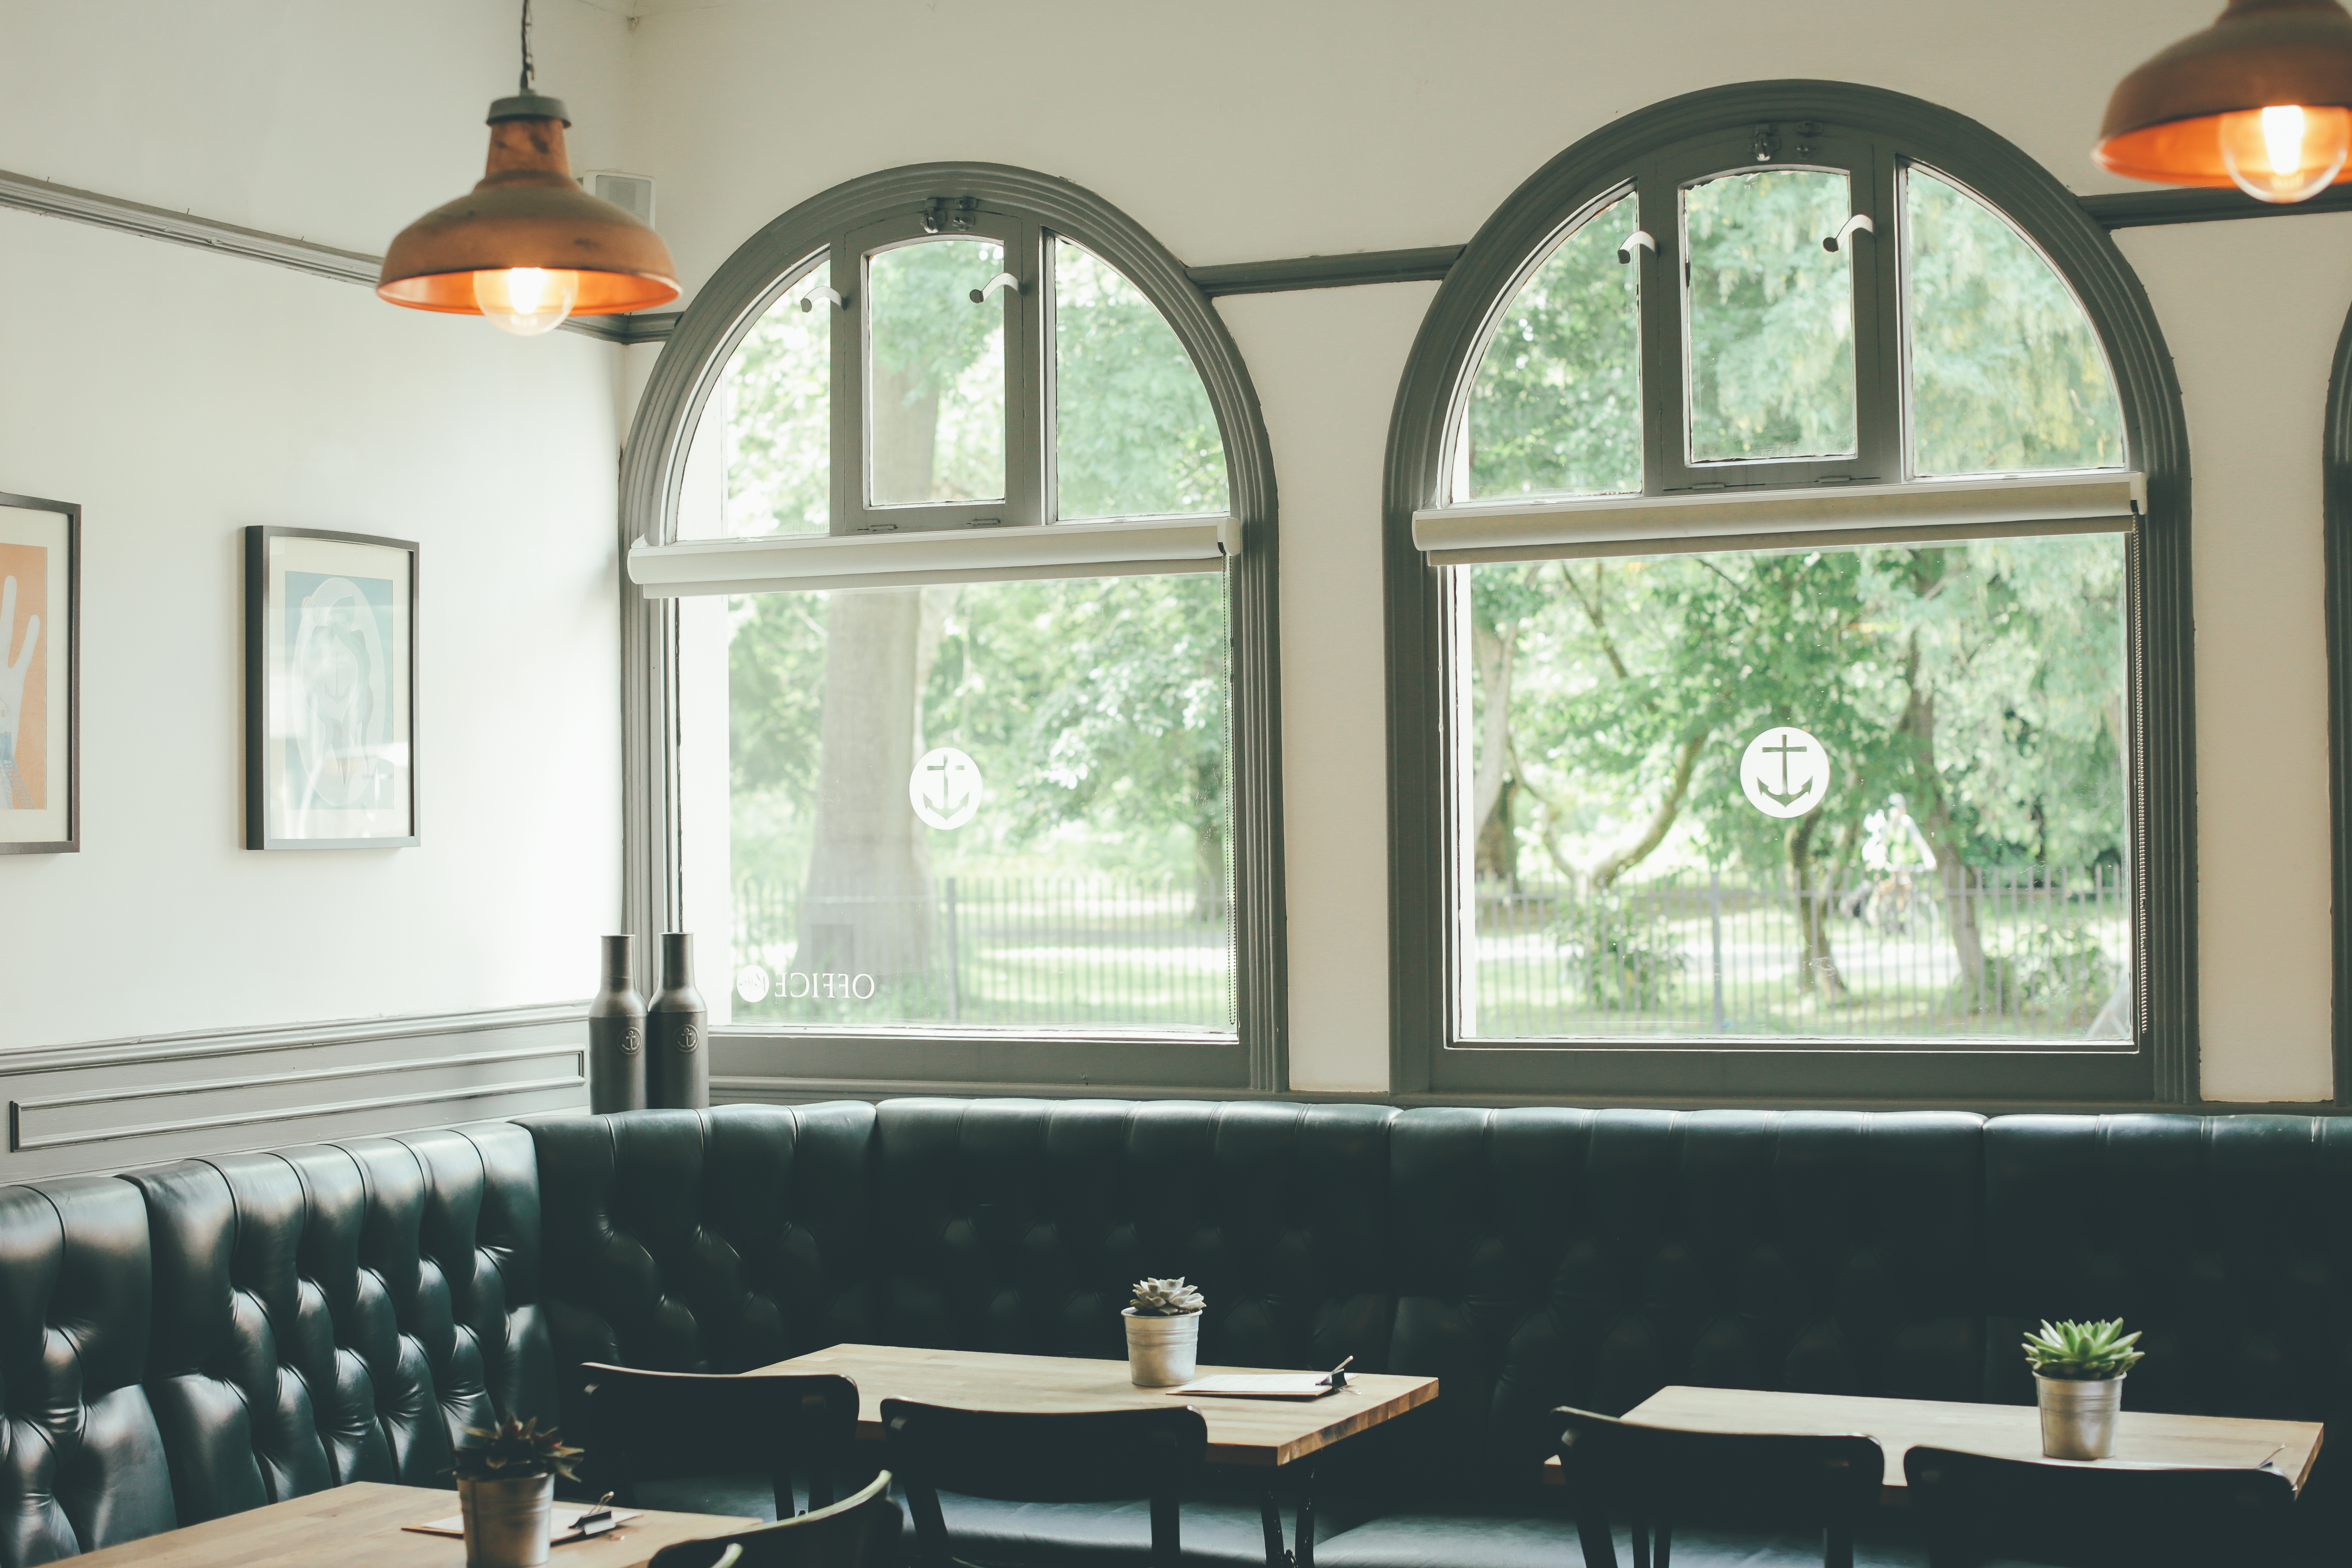
coffee shop, window, home, cottage, property, living room, furniture, room, lighting, interior design, windows, lamps, tables, paintings, estate, cafeteria, sofas, dining room, light bulbs, wooden tables, window covering, wall arts